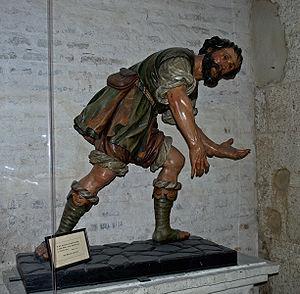
Simon de Cyrène est un personnage biblique du Nouveau Testament qui, d'après les évangiles synoptiques, fut réquisitionné par les soldats romains pour aider un temps Jésus sur le chemin du Calvaire, là où Jésus fut crucifié. Il n'est mentionné nulle part ailleurs dans les Saintes Écritures.